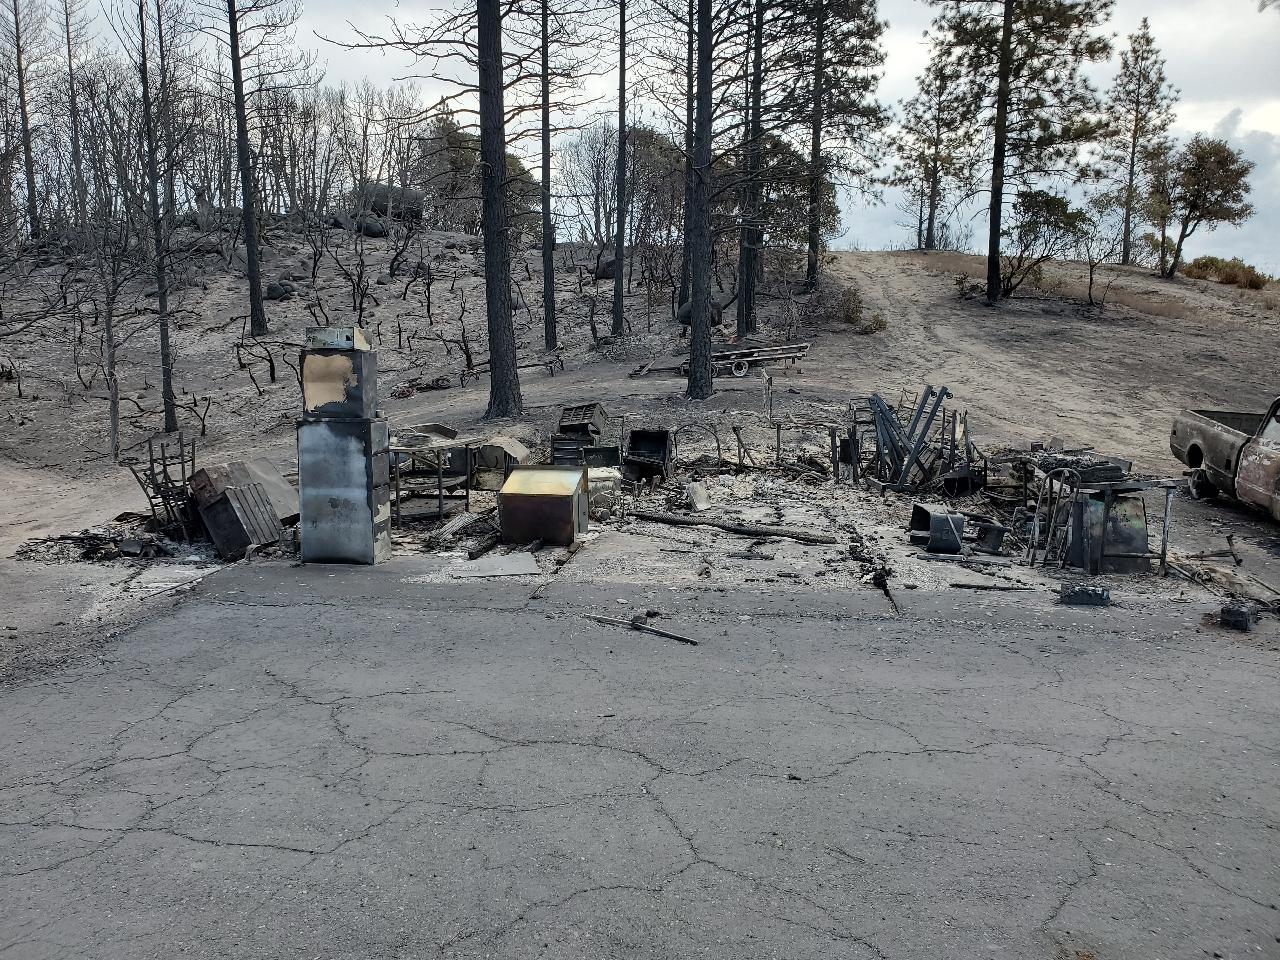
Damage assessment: destroyed